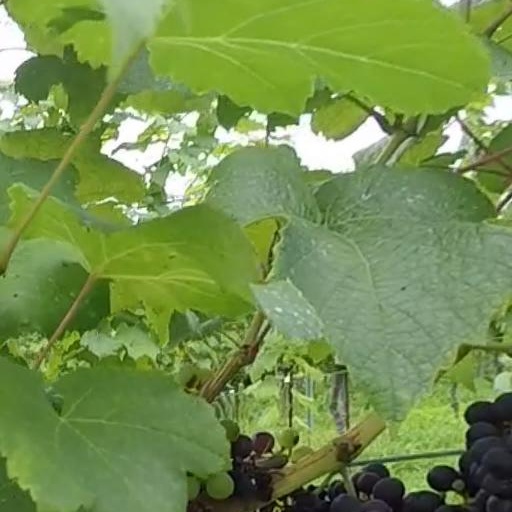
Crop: grape